Novodevichy Convent

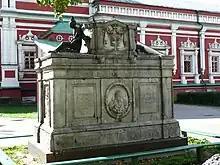
The ornate tomb of General Timofeyev (1783–1850)

In 2004, the Novodevichy Convent was proclaimed a UNESCO World Heritage Site. In the UNESCO team evaluation, it was affirmed that the convent is the most outstanding example of the so-called "Moscow Baroque". Apart from its fine architecture and decorative details, the site is characterised by its town-planning values. The team also pointed out that the convent is an outstanding example of an exceptionally well preserved monastic complex, and that it integrates the political and cultural nature of the existing World Heritage site of Moscow Kremlin. Moreover, the convent is itself closely related to Russian Orthodoxy and the Russian history of the 16th and 17th centuries.